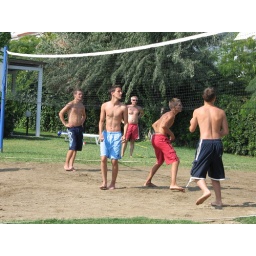
Check the pro out in the sky blue shorts, my holiday two years ago year